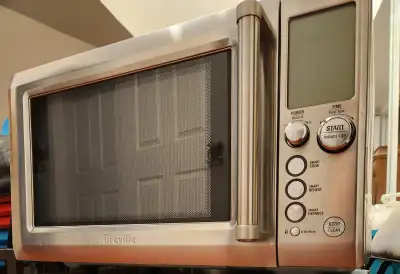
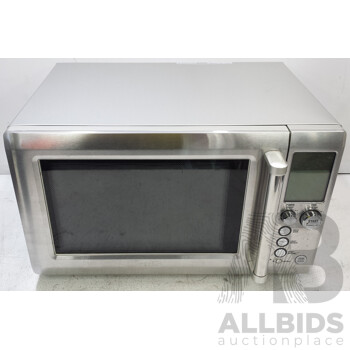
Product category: misc
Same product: yes